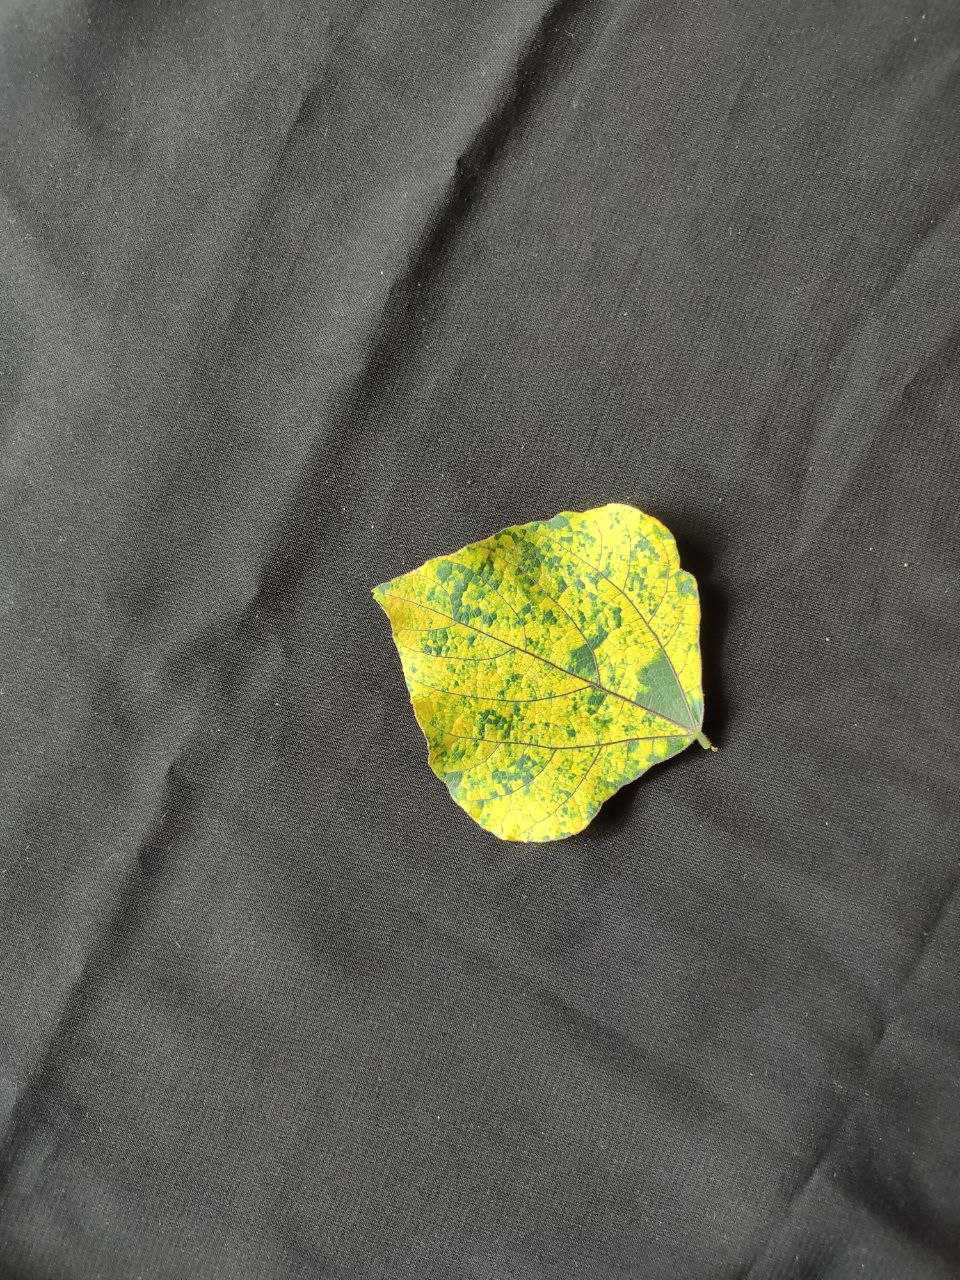
Crop: bean
Leaf condition: Mosaic Virus